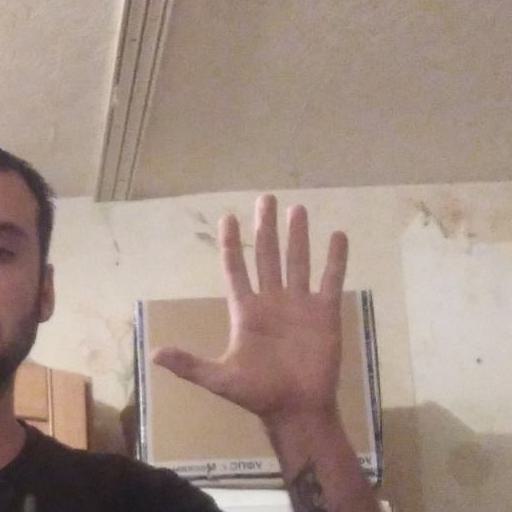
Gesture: palm